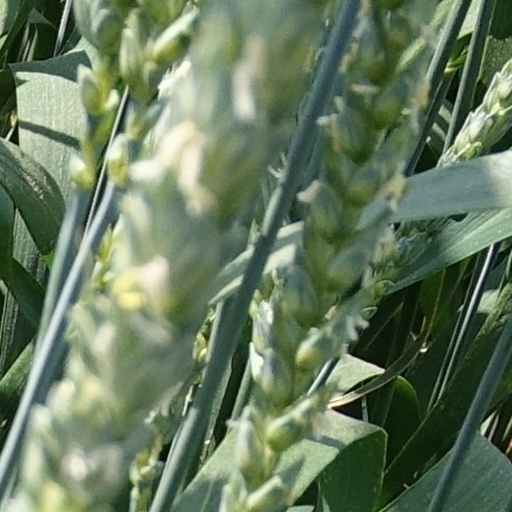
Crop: wheat